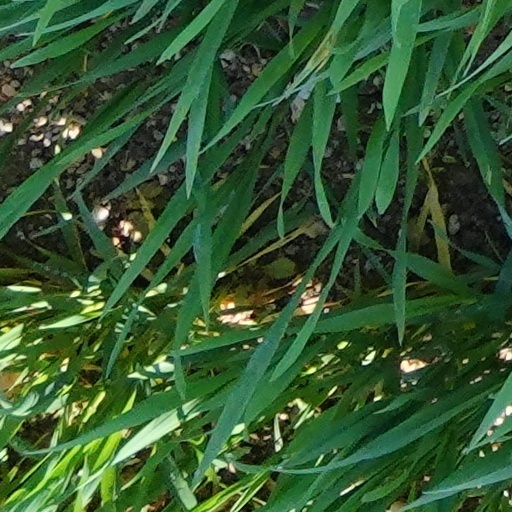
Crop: wheat